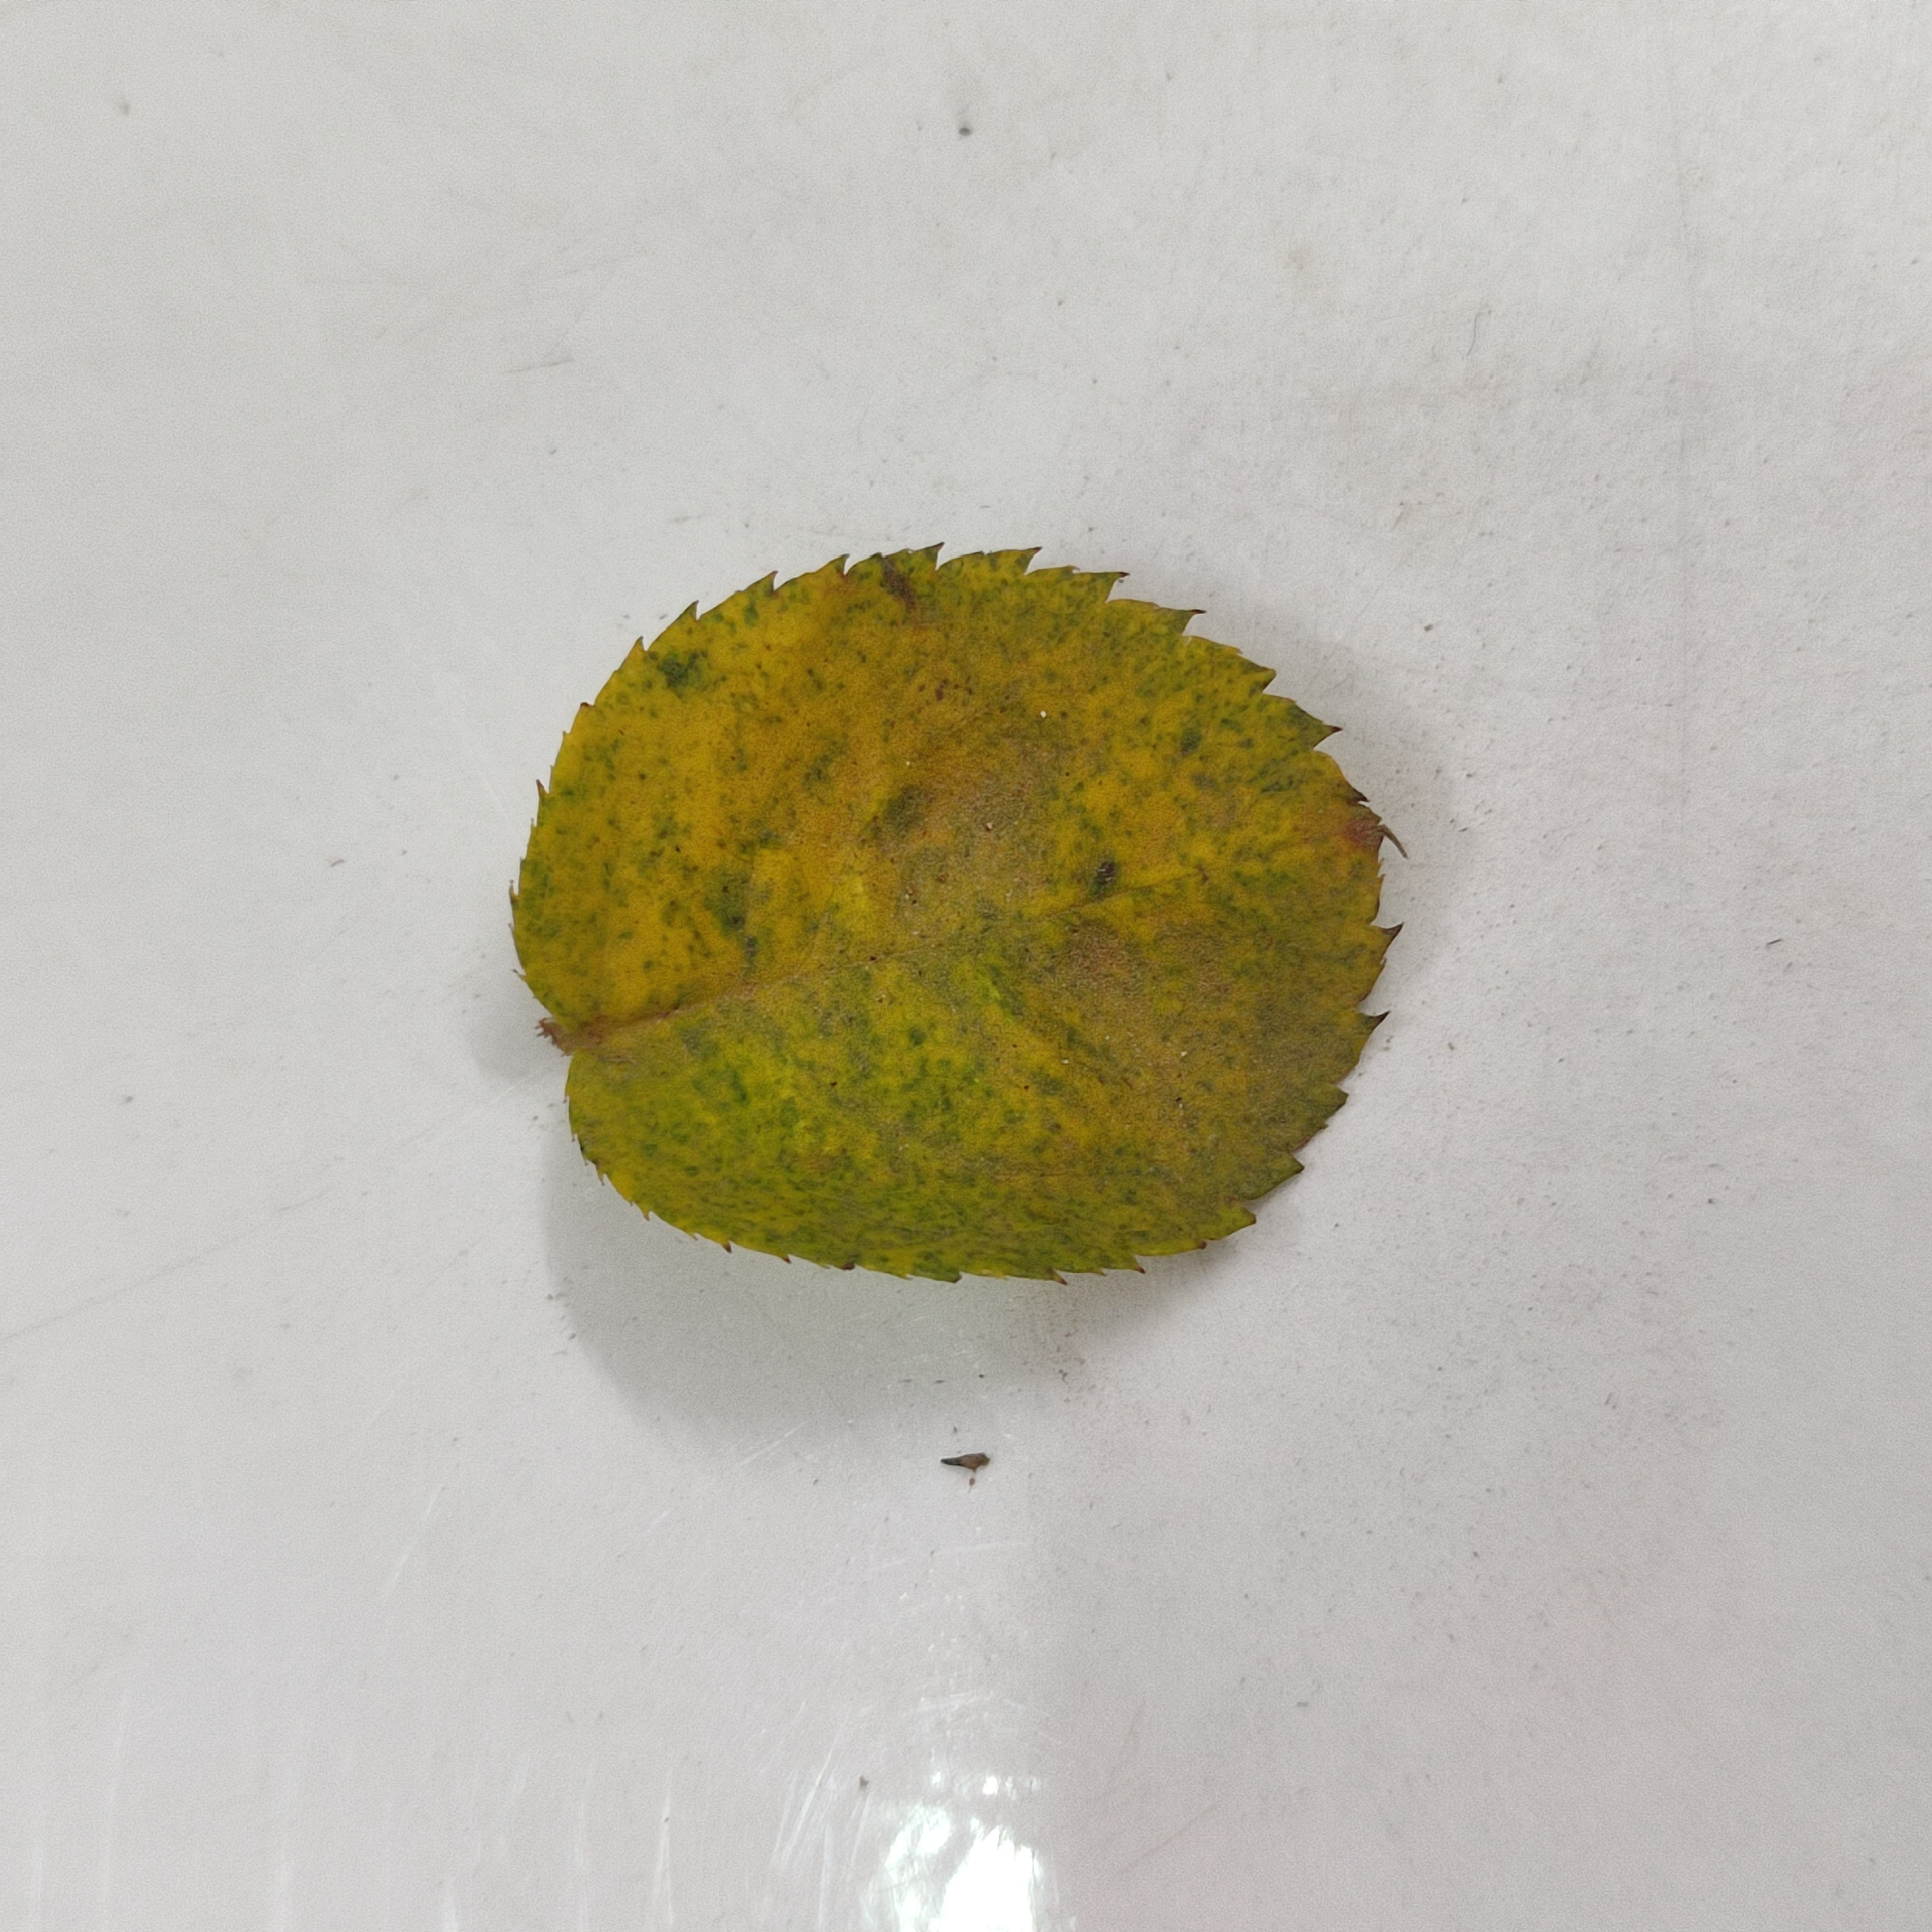
Label: Yellow Mosaic Virus